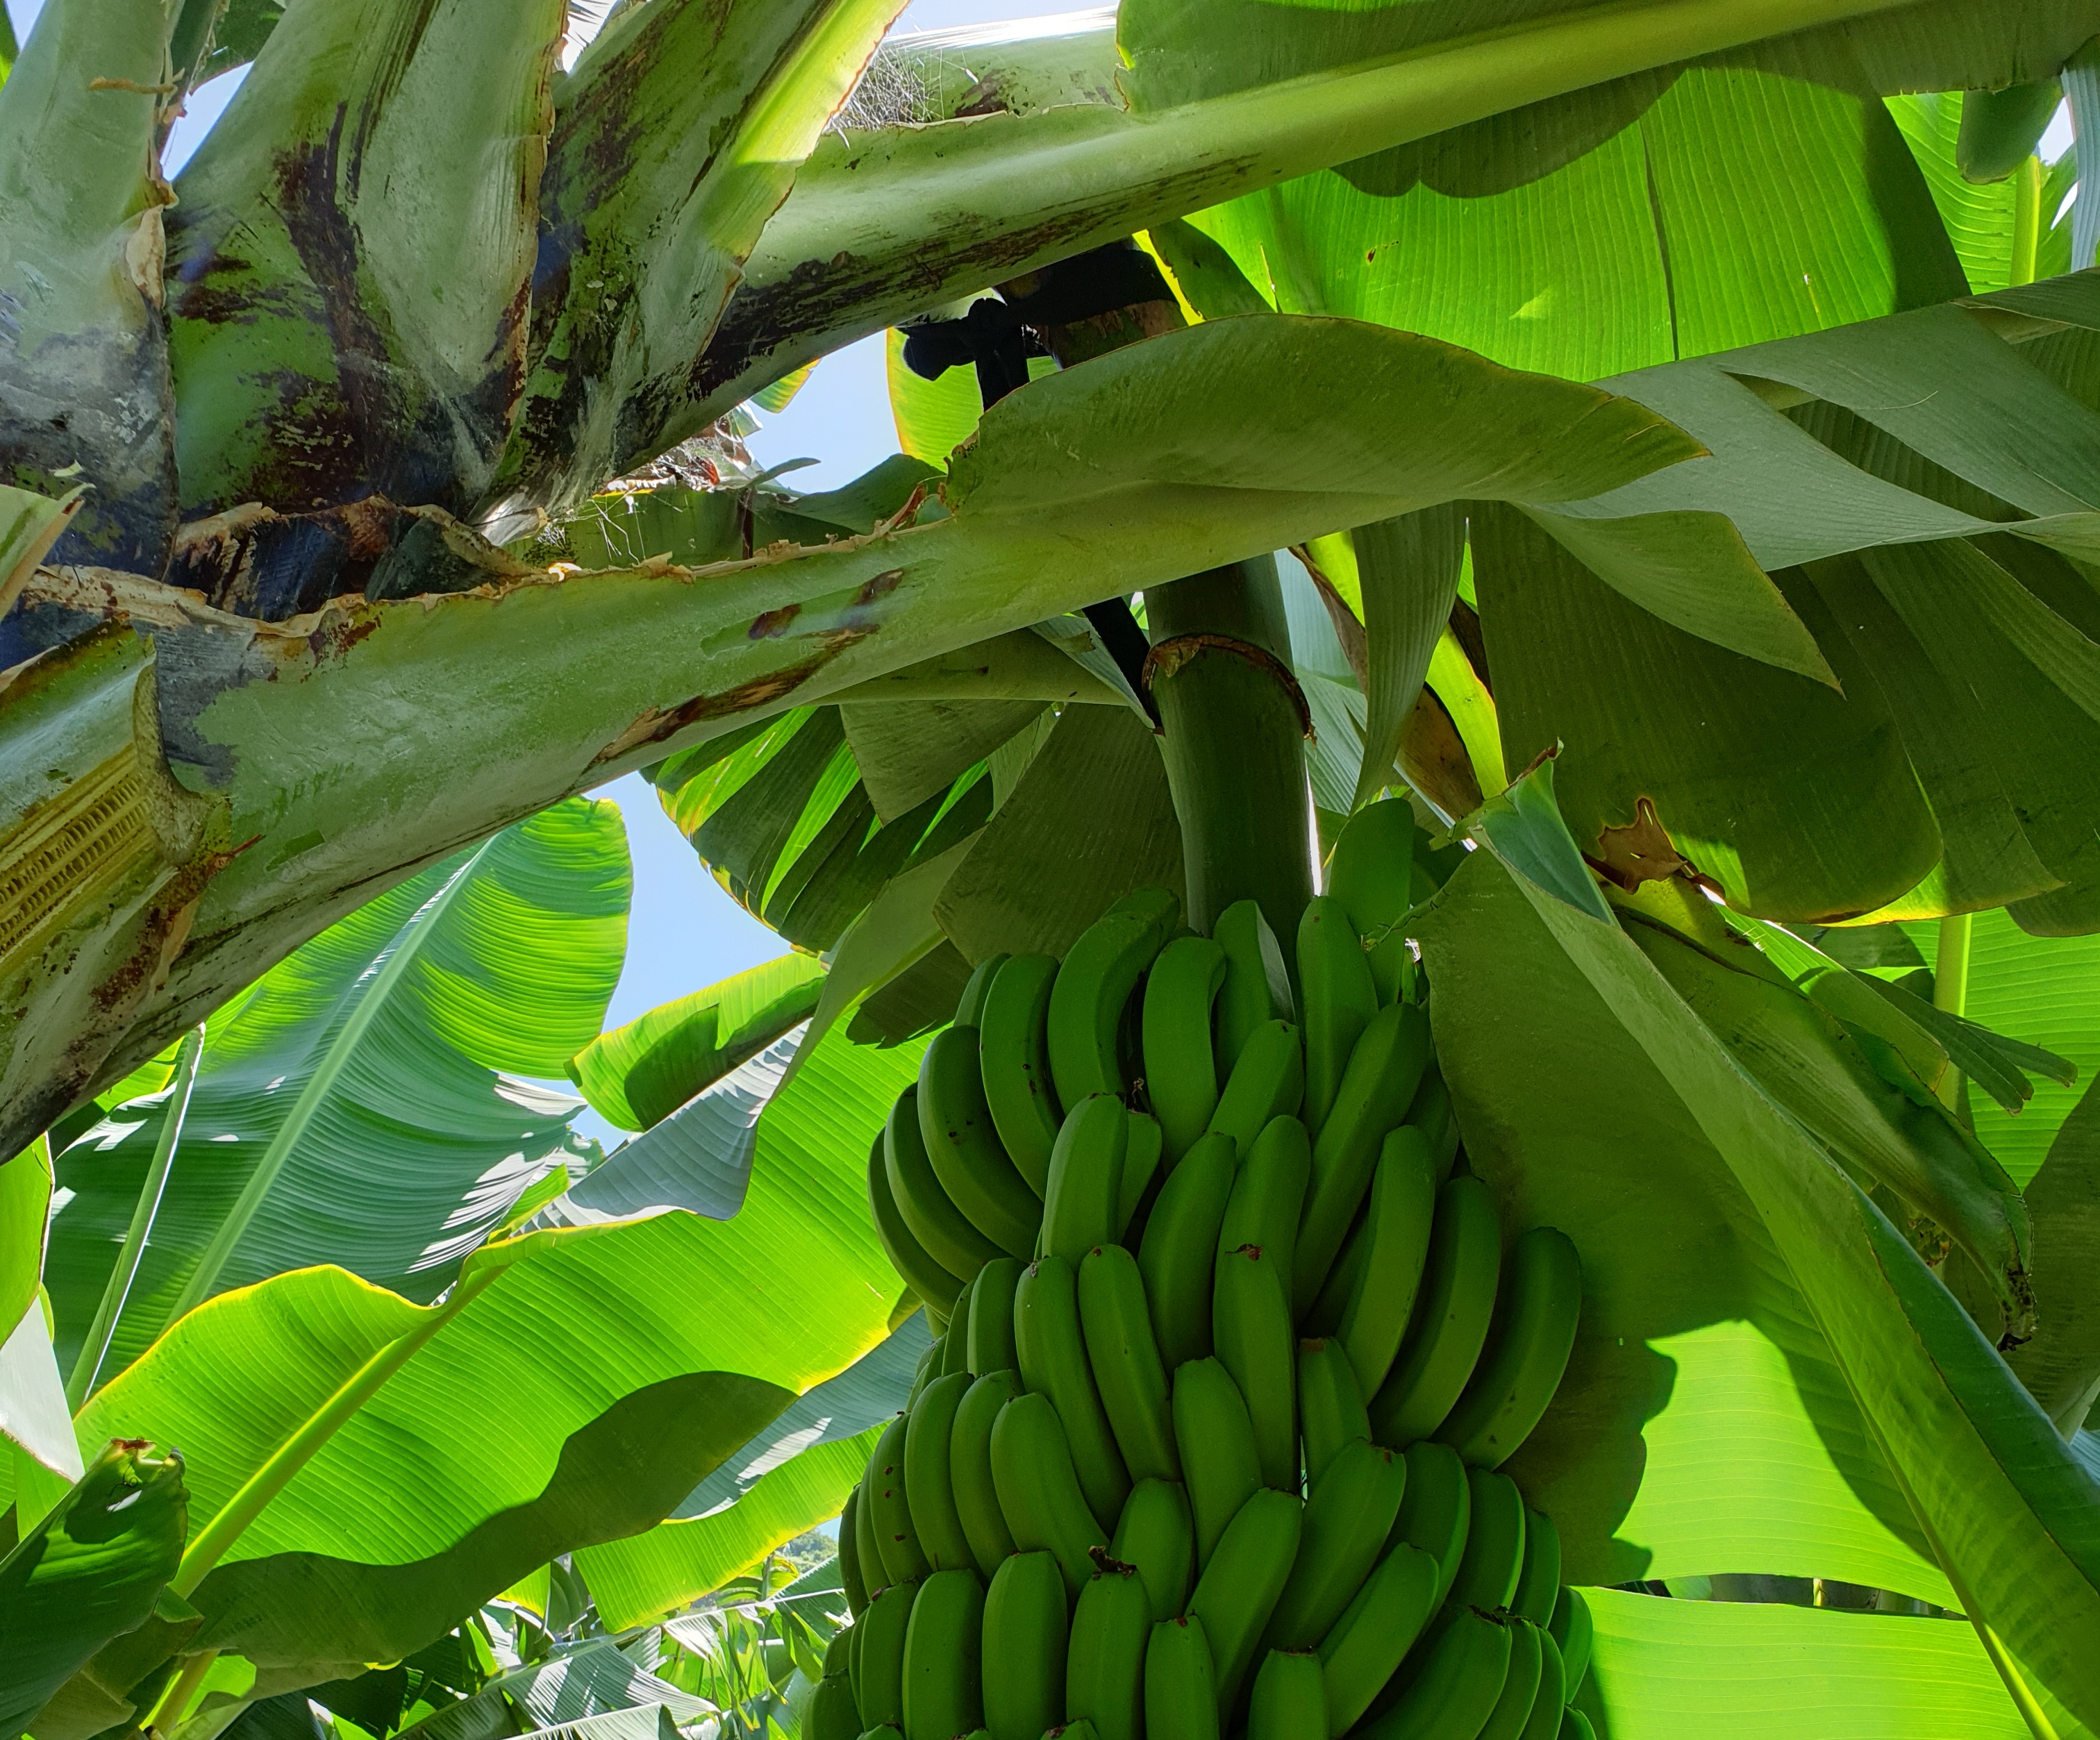
Label: Keep